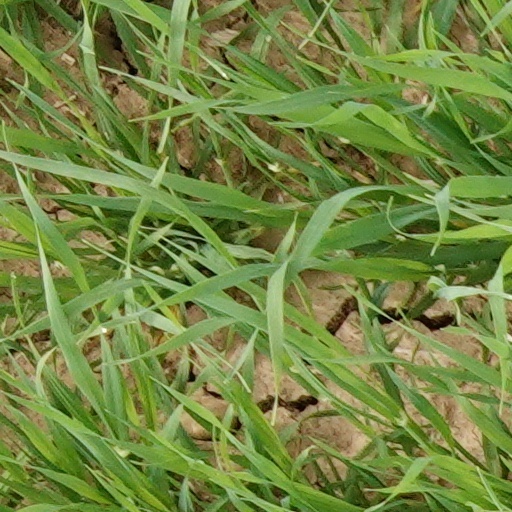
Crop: wheat